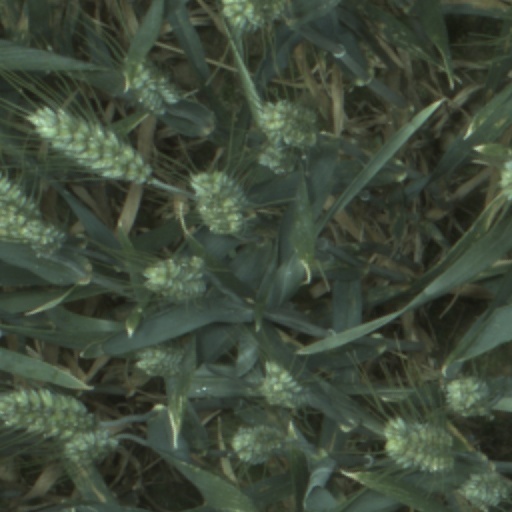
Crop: wheat